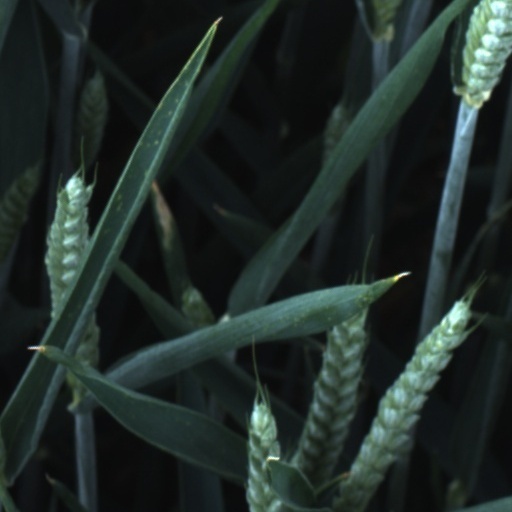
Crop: wheat